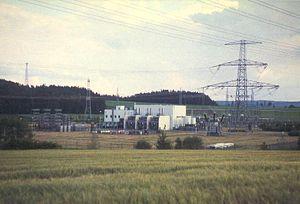
Le GKK Etzenricht est une installation de transmission d'électricité en courant continu à haute tension d'une puissance de 600 MW qui reliait le réseau électrique allemand avec le réseau tchèque. Cette installation a été utilisée de 1991 à 1995.